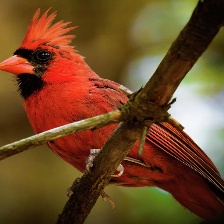
Species: NORTHERN CARDINAL
Scientific name: CARDINALIS CARDINALIS